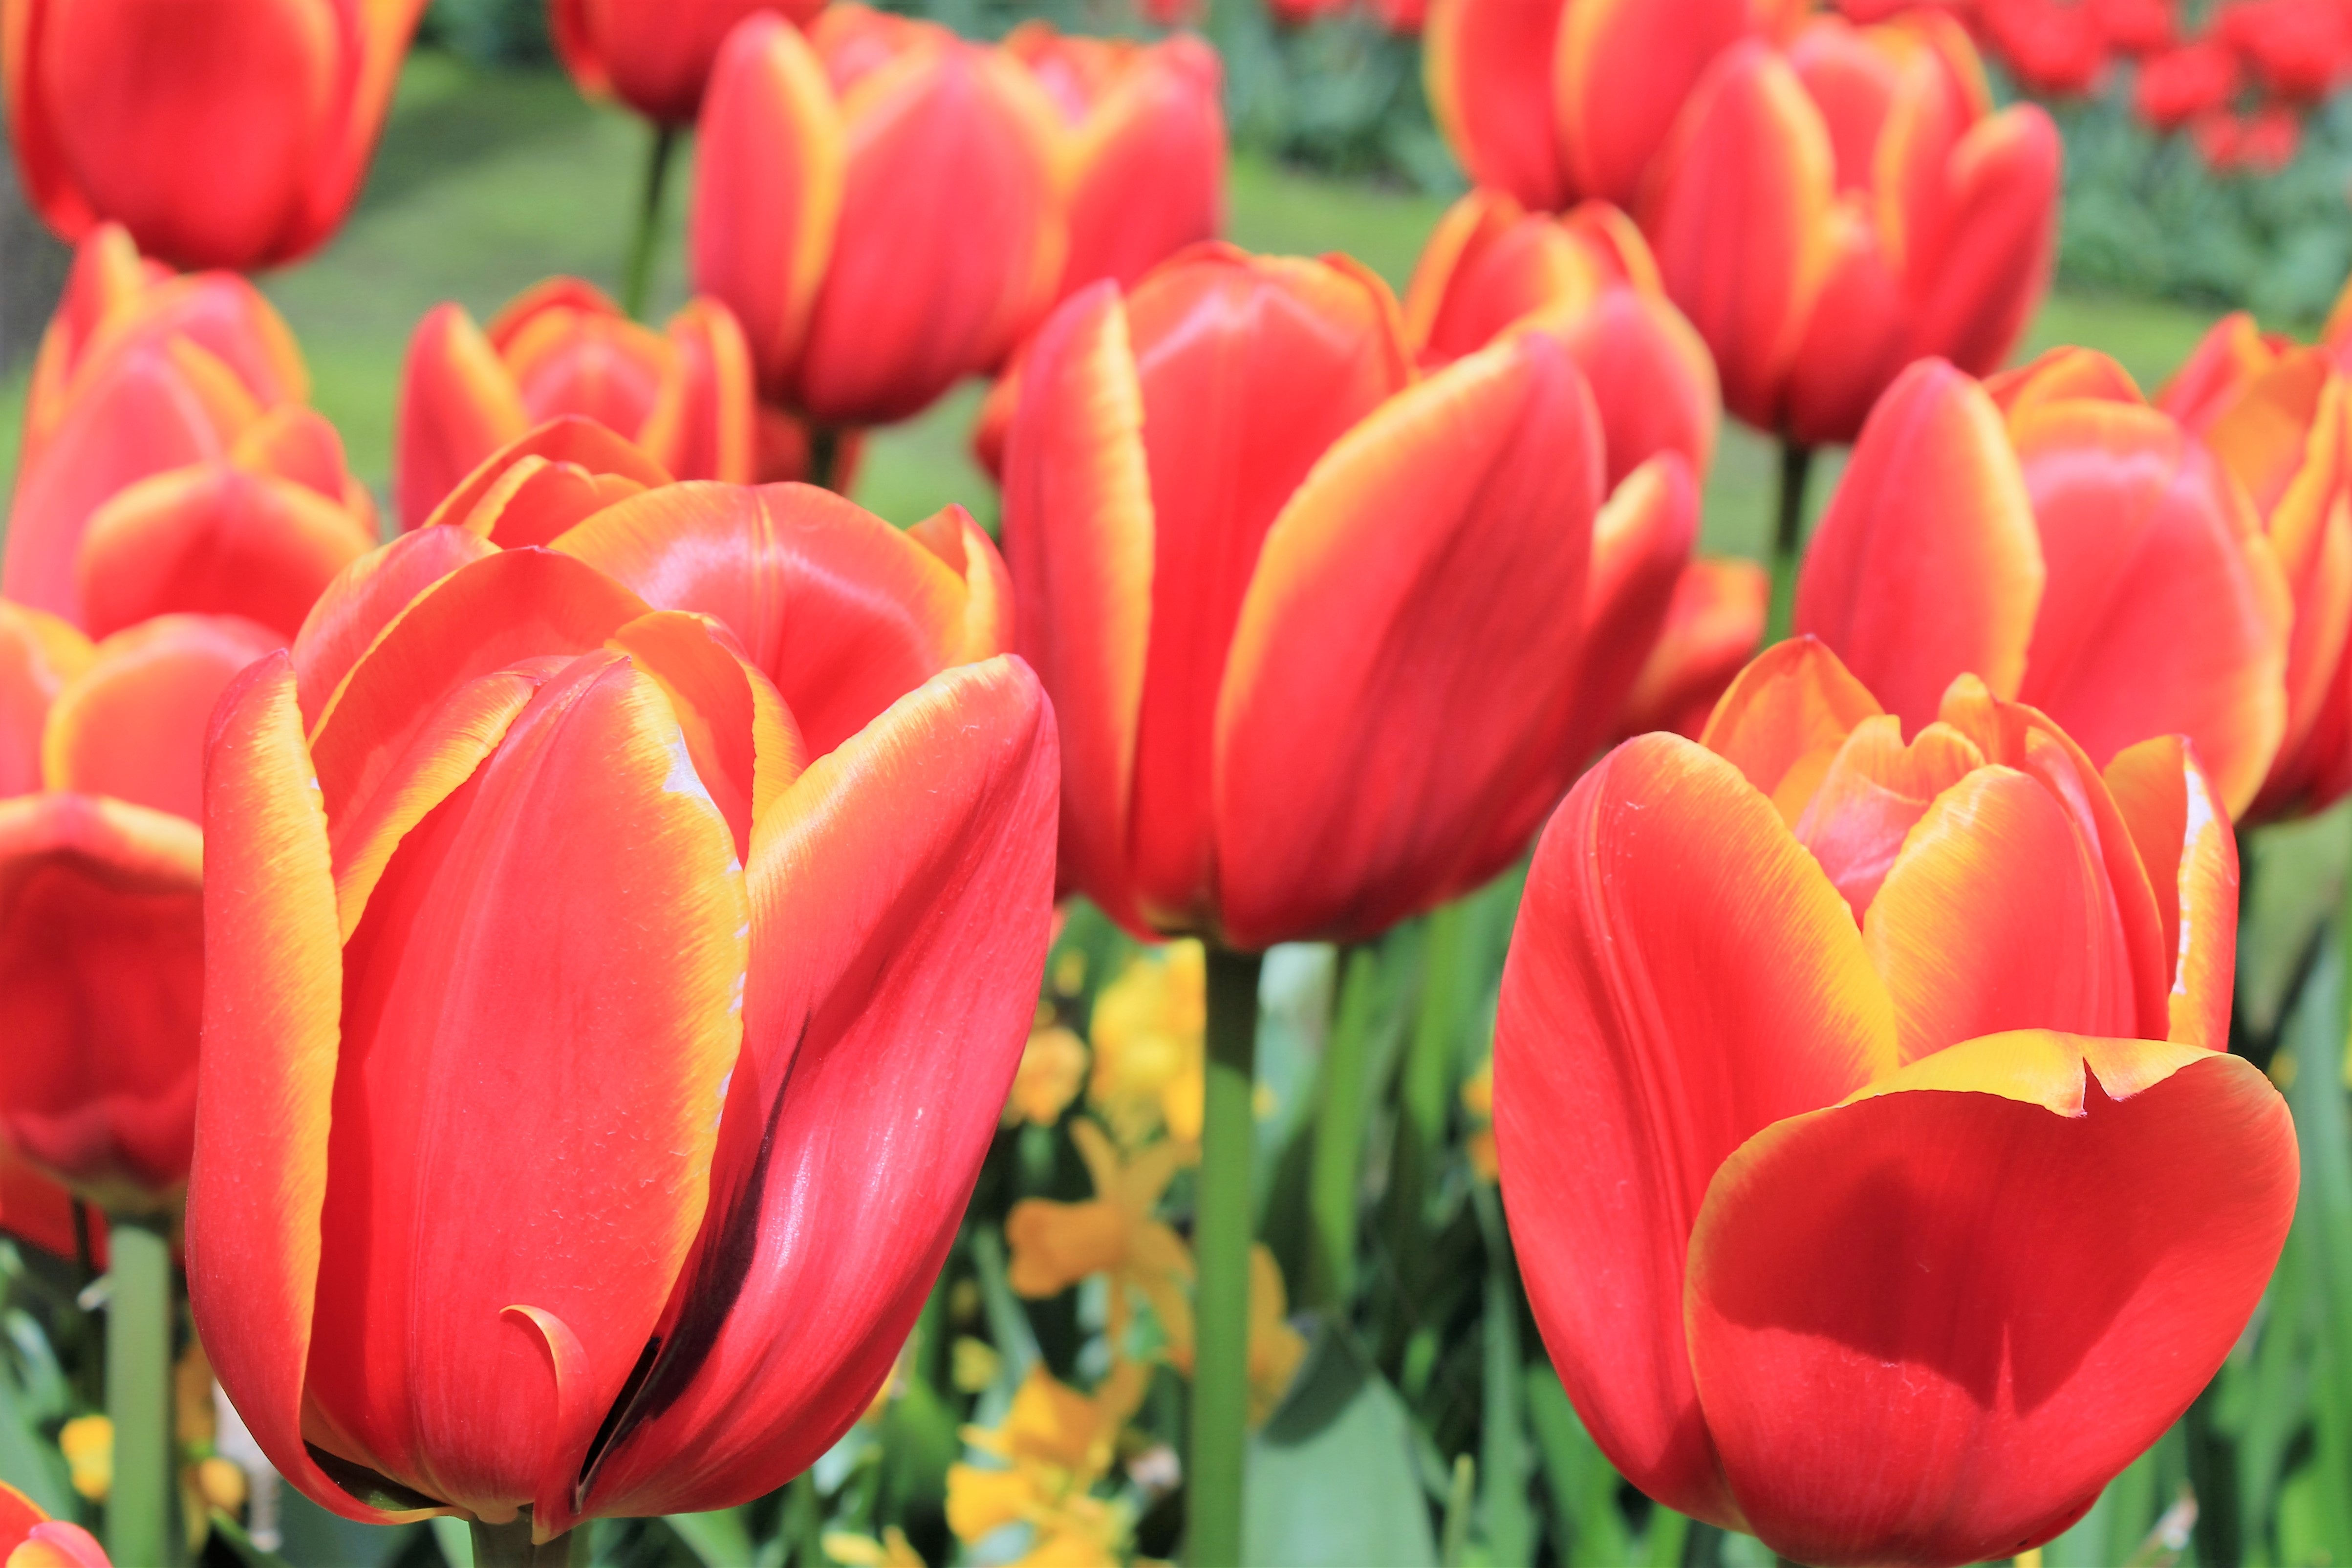
plant, flower, petal, tulip, red, flowers, tulips, handsomely, flowering plant, lily family, land plant